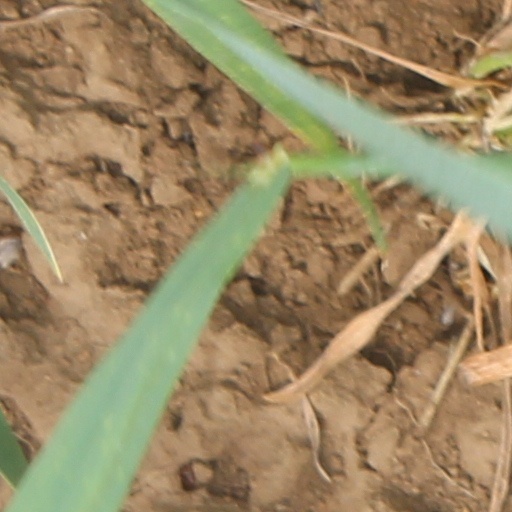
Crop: wheat